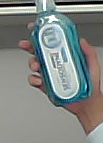
Product: sensodyne_mouthwash